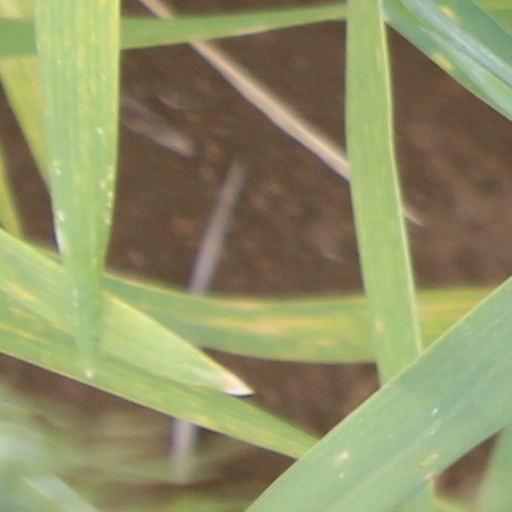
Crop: wheat